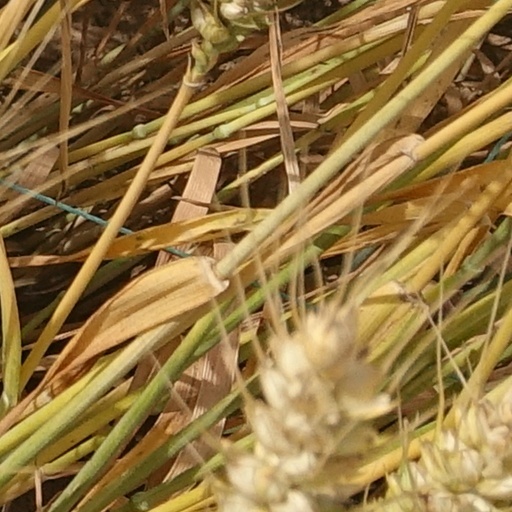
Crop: wheat